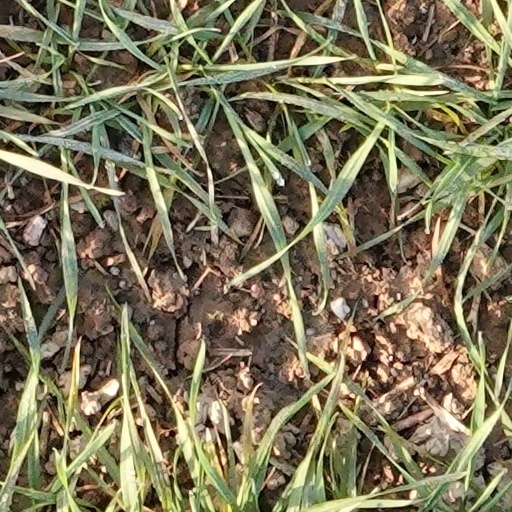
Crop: wheat